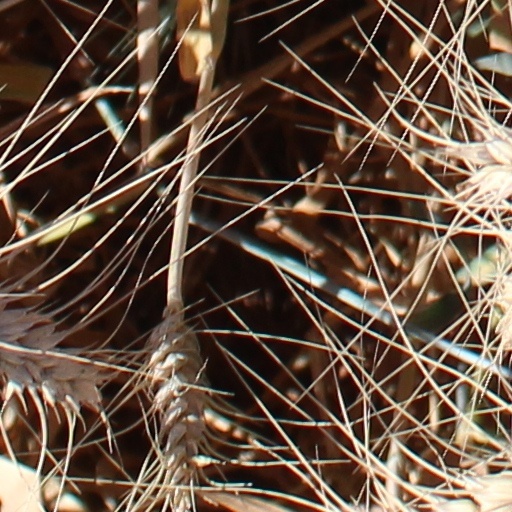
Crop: wheat